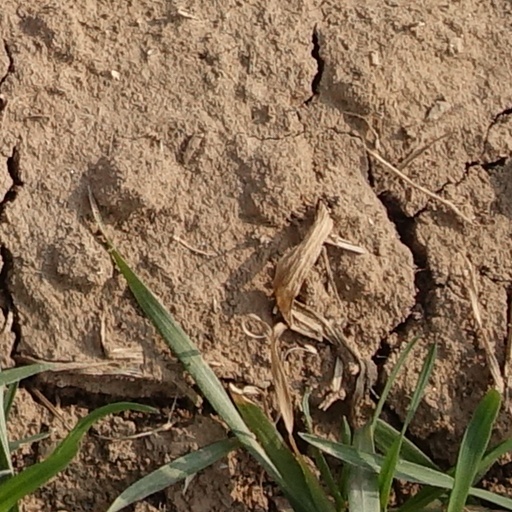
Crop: wheat